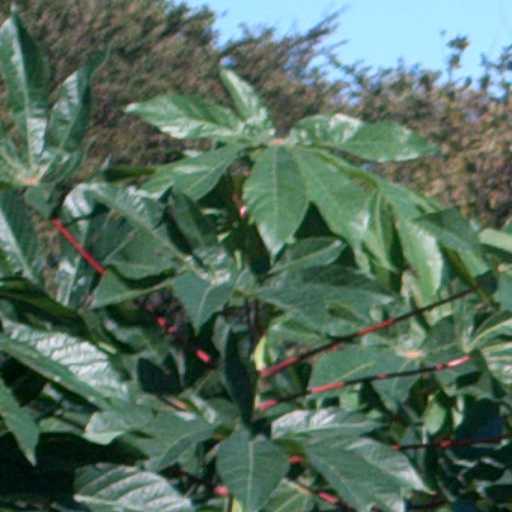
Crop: cassava